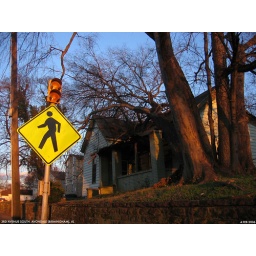
A tree trunk leans against a house in Avondale (Birmingham, Alabama)